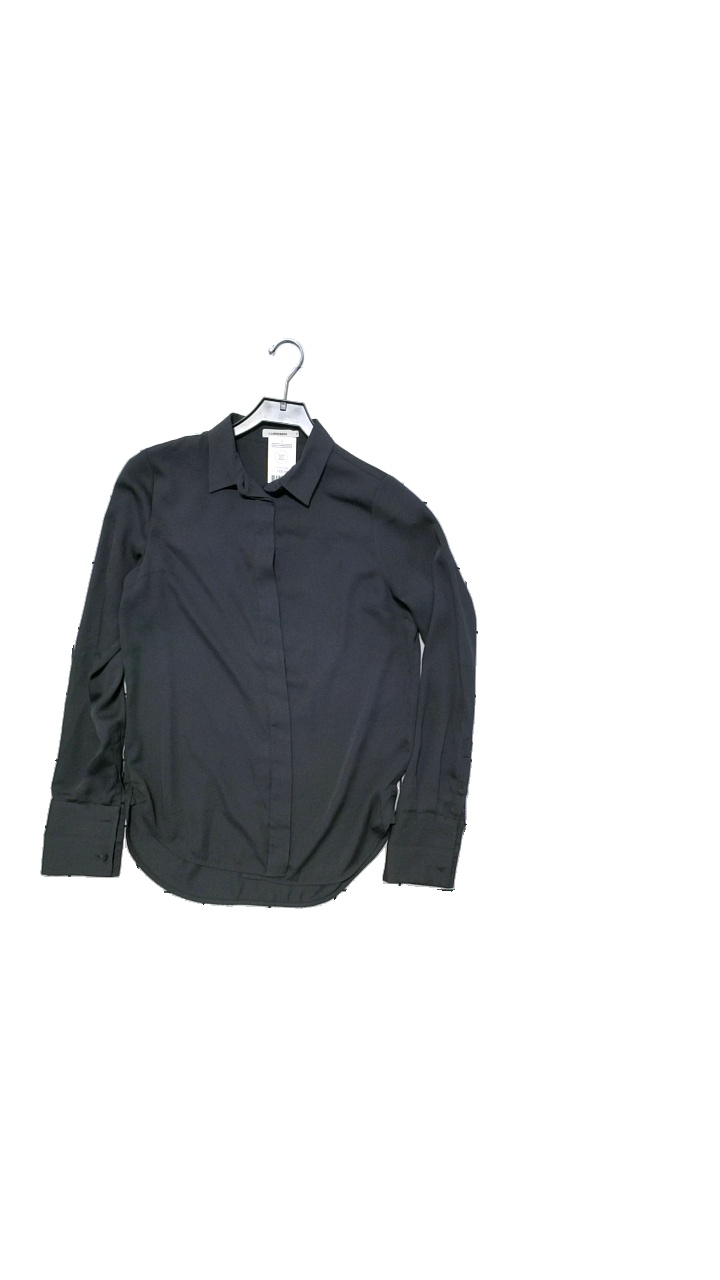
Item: Blouse (Ladies)
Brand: J.lindeberg
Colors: Grey
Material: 100% polyester
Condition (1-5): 5
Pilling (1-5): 5
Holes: Minor
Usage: Reuse
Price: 100-150